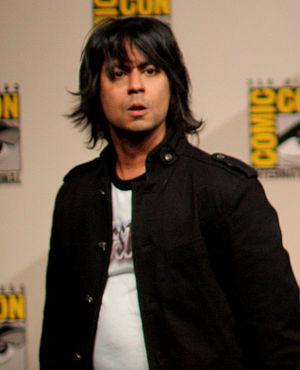
Vikram "Vik" Sahay est un acteur canadien connu pour avoir joué le rôle de Lester Patel dans la série de NBC, Chuck, et Ramma dans les téléfilms Roxy Hunter.
Les personnages de Chuck, série télévisée américaine, se constituent de onze acteurs principaux, d'une douzaine d'acteurs récurrents et d'un nombre aléatoire d'invités au fil des saisons.